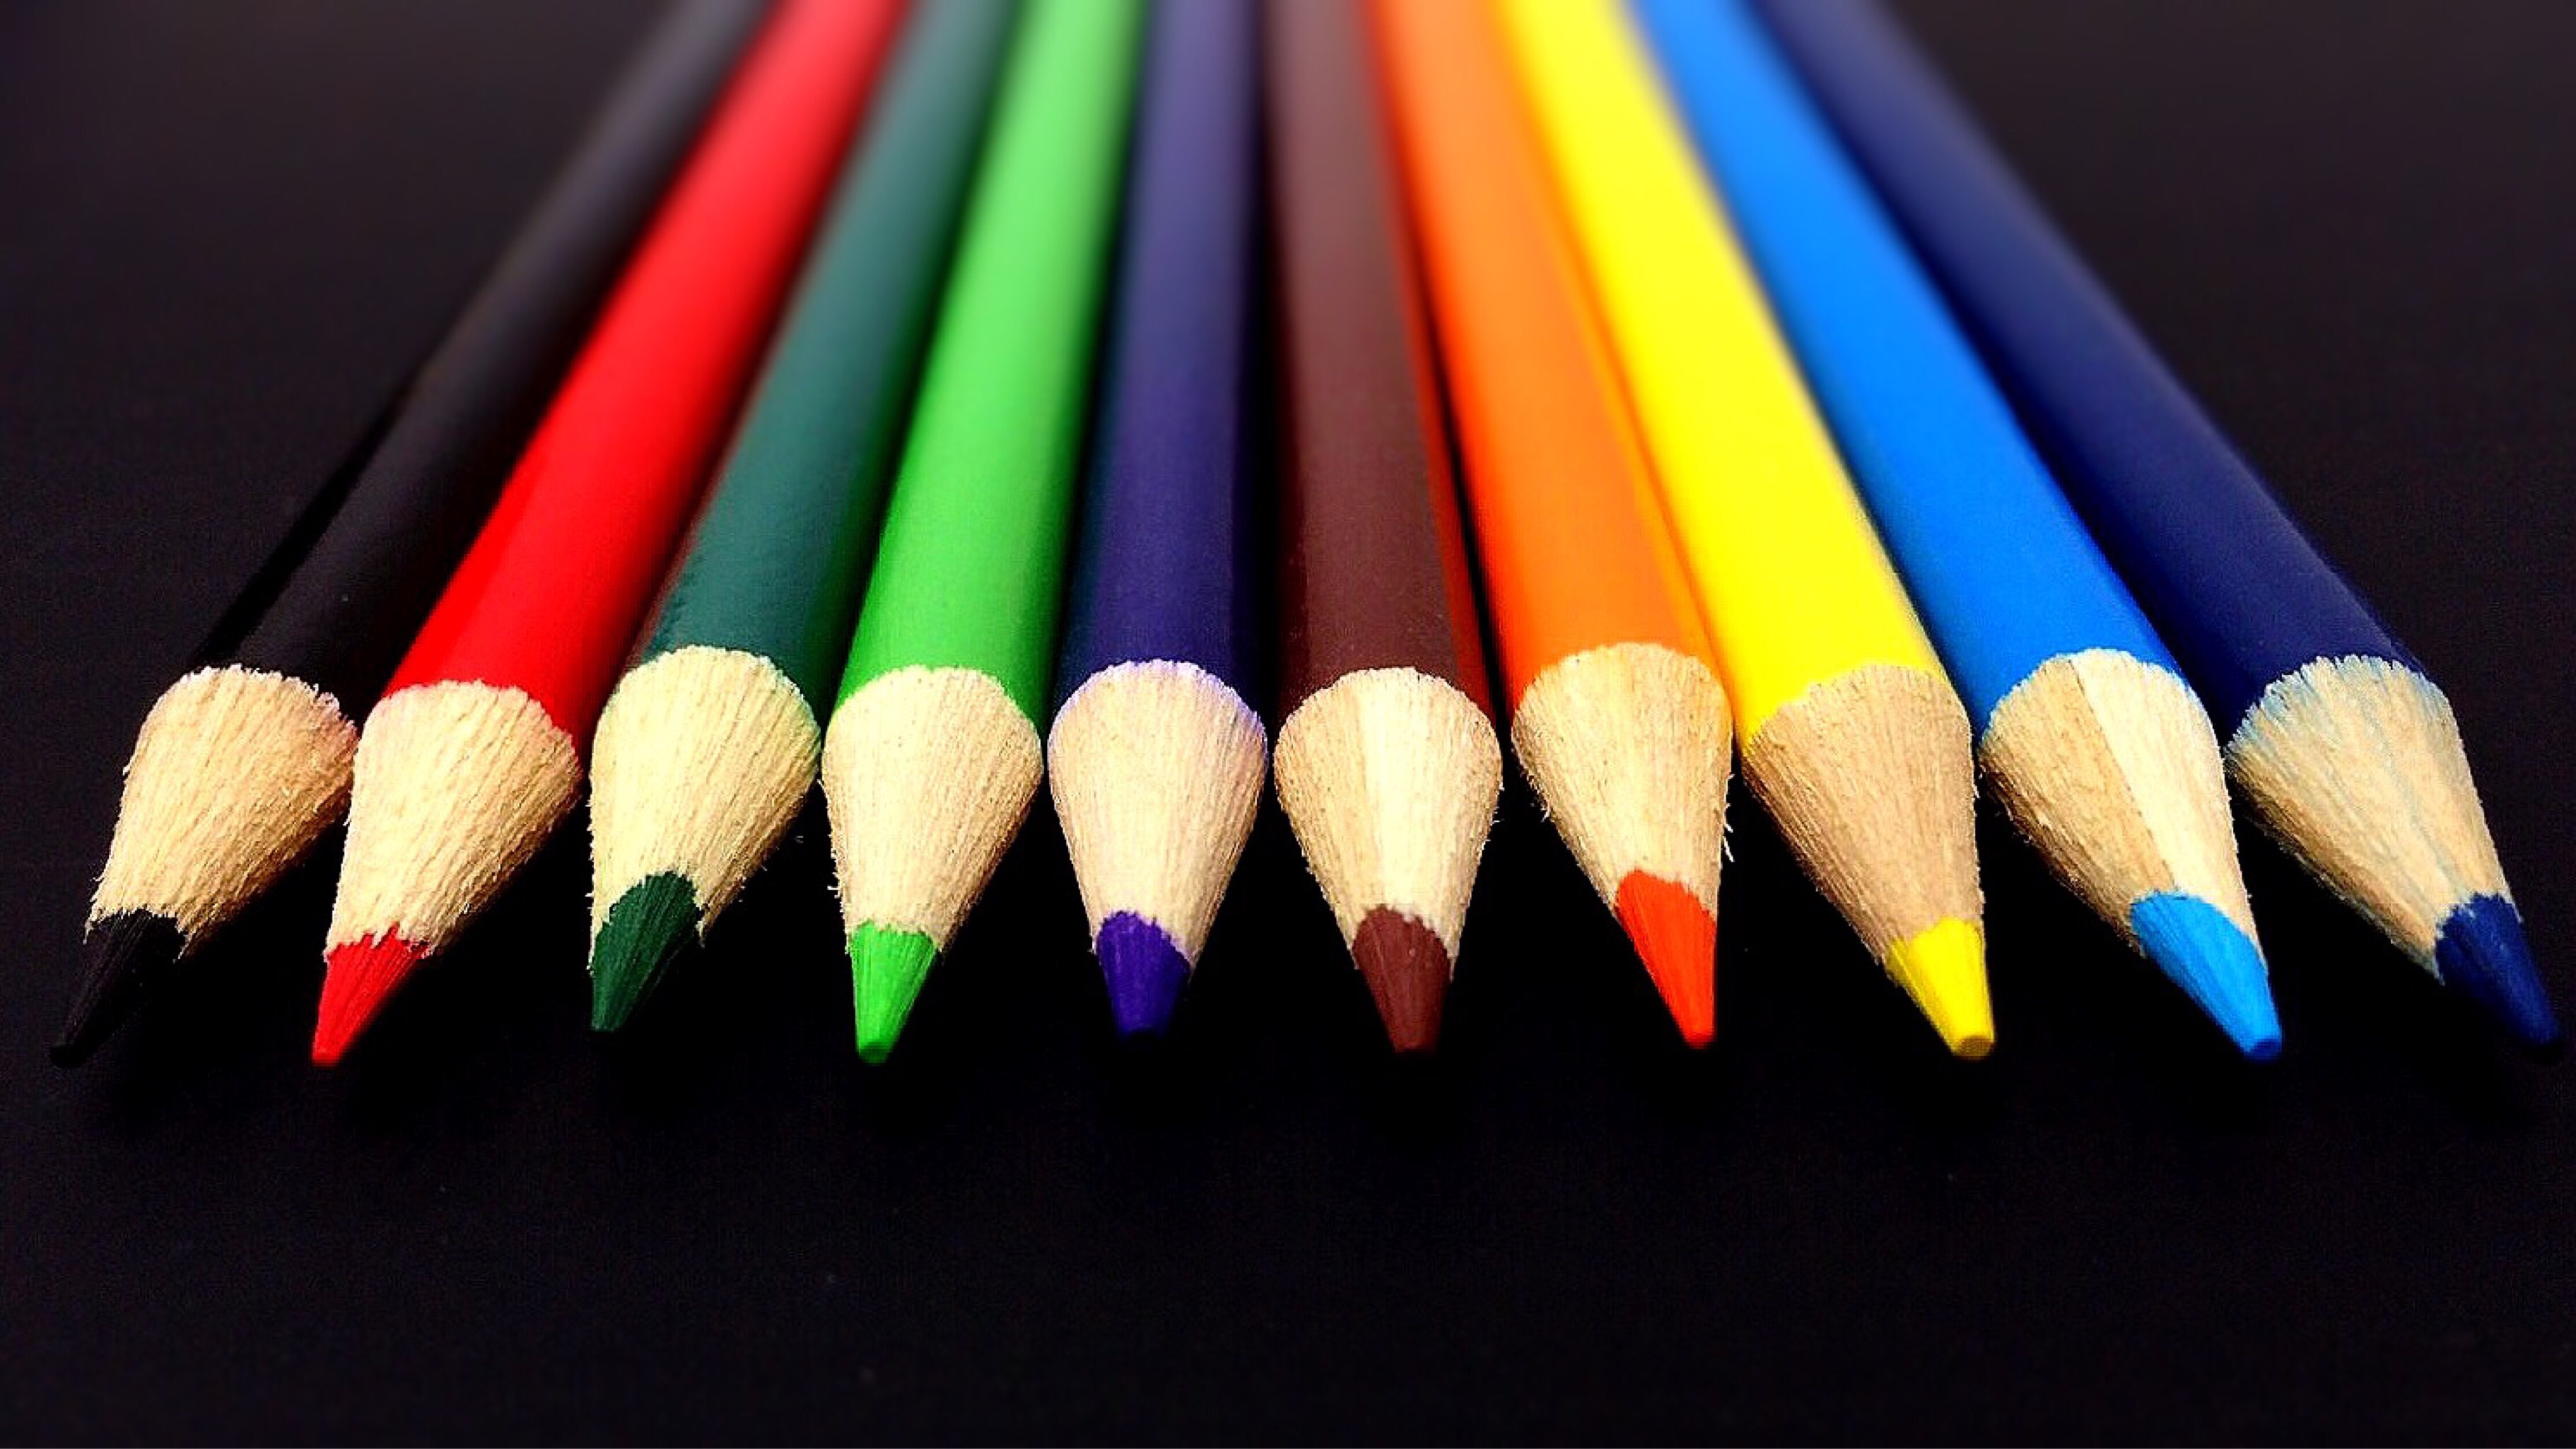
pencil, color, rainbow, colors, school, pencils, supply, cue stick